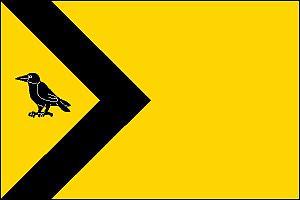
Kryry est une ville du district de Louny, dans la région d'Ústí nad Labem, en Tchéquie. Sa population s'élevait à 2 318 habitants en 2018.